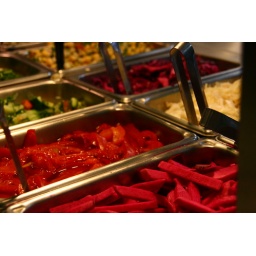
the topping bar at the falafel shop closest to my house (there are three within two blocks... it's sheer bliss).